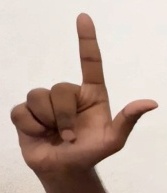
ASL sign: L